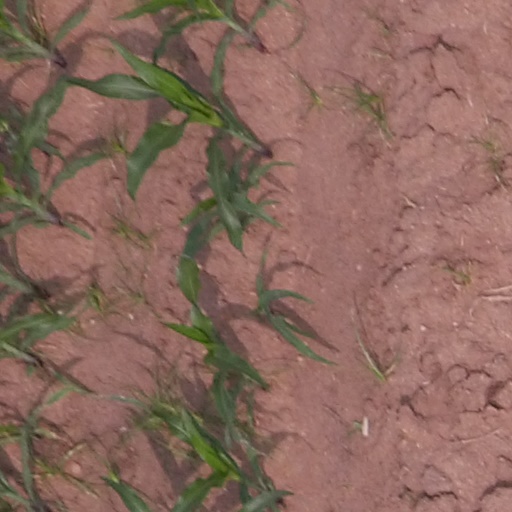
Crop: maize; corn